Allison Janney

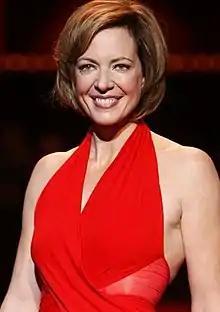
Janney in 2008

Allison Brooks Janney (born November 19, 1959) is an American actress. Known for her performances across the screen and stage, she has received various accolades, including an Academy Award, a British Academy Film Award, a Golden Globe Award, and seven Primetime Emmy Awards, in addition to nominations for two Tony Awards.